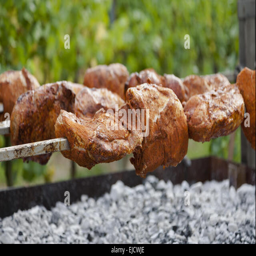
meat spits on the grill